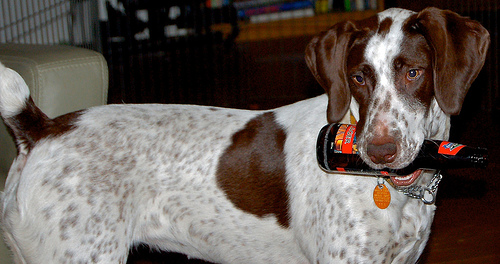
Breed: german shorthaired